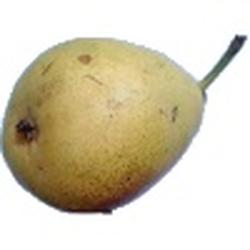
Label: Pear